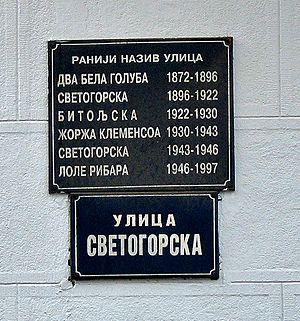
L’odonymie est l'étude des odonymes, parfois aussi écrits hodonymes, noms propres désignant une voie de communication. Un odonyme peut être le nom d'une rue, d'une route, d'une place, d'un chemin, d'une allée. Elle s'inscrit dans le domaine de la toponymie qui étudie plus largement les noms de lieux en géographie et plus généralement dans le domaine de l'onomastique, l'étude des noms propres.